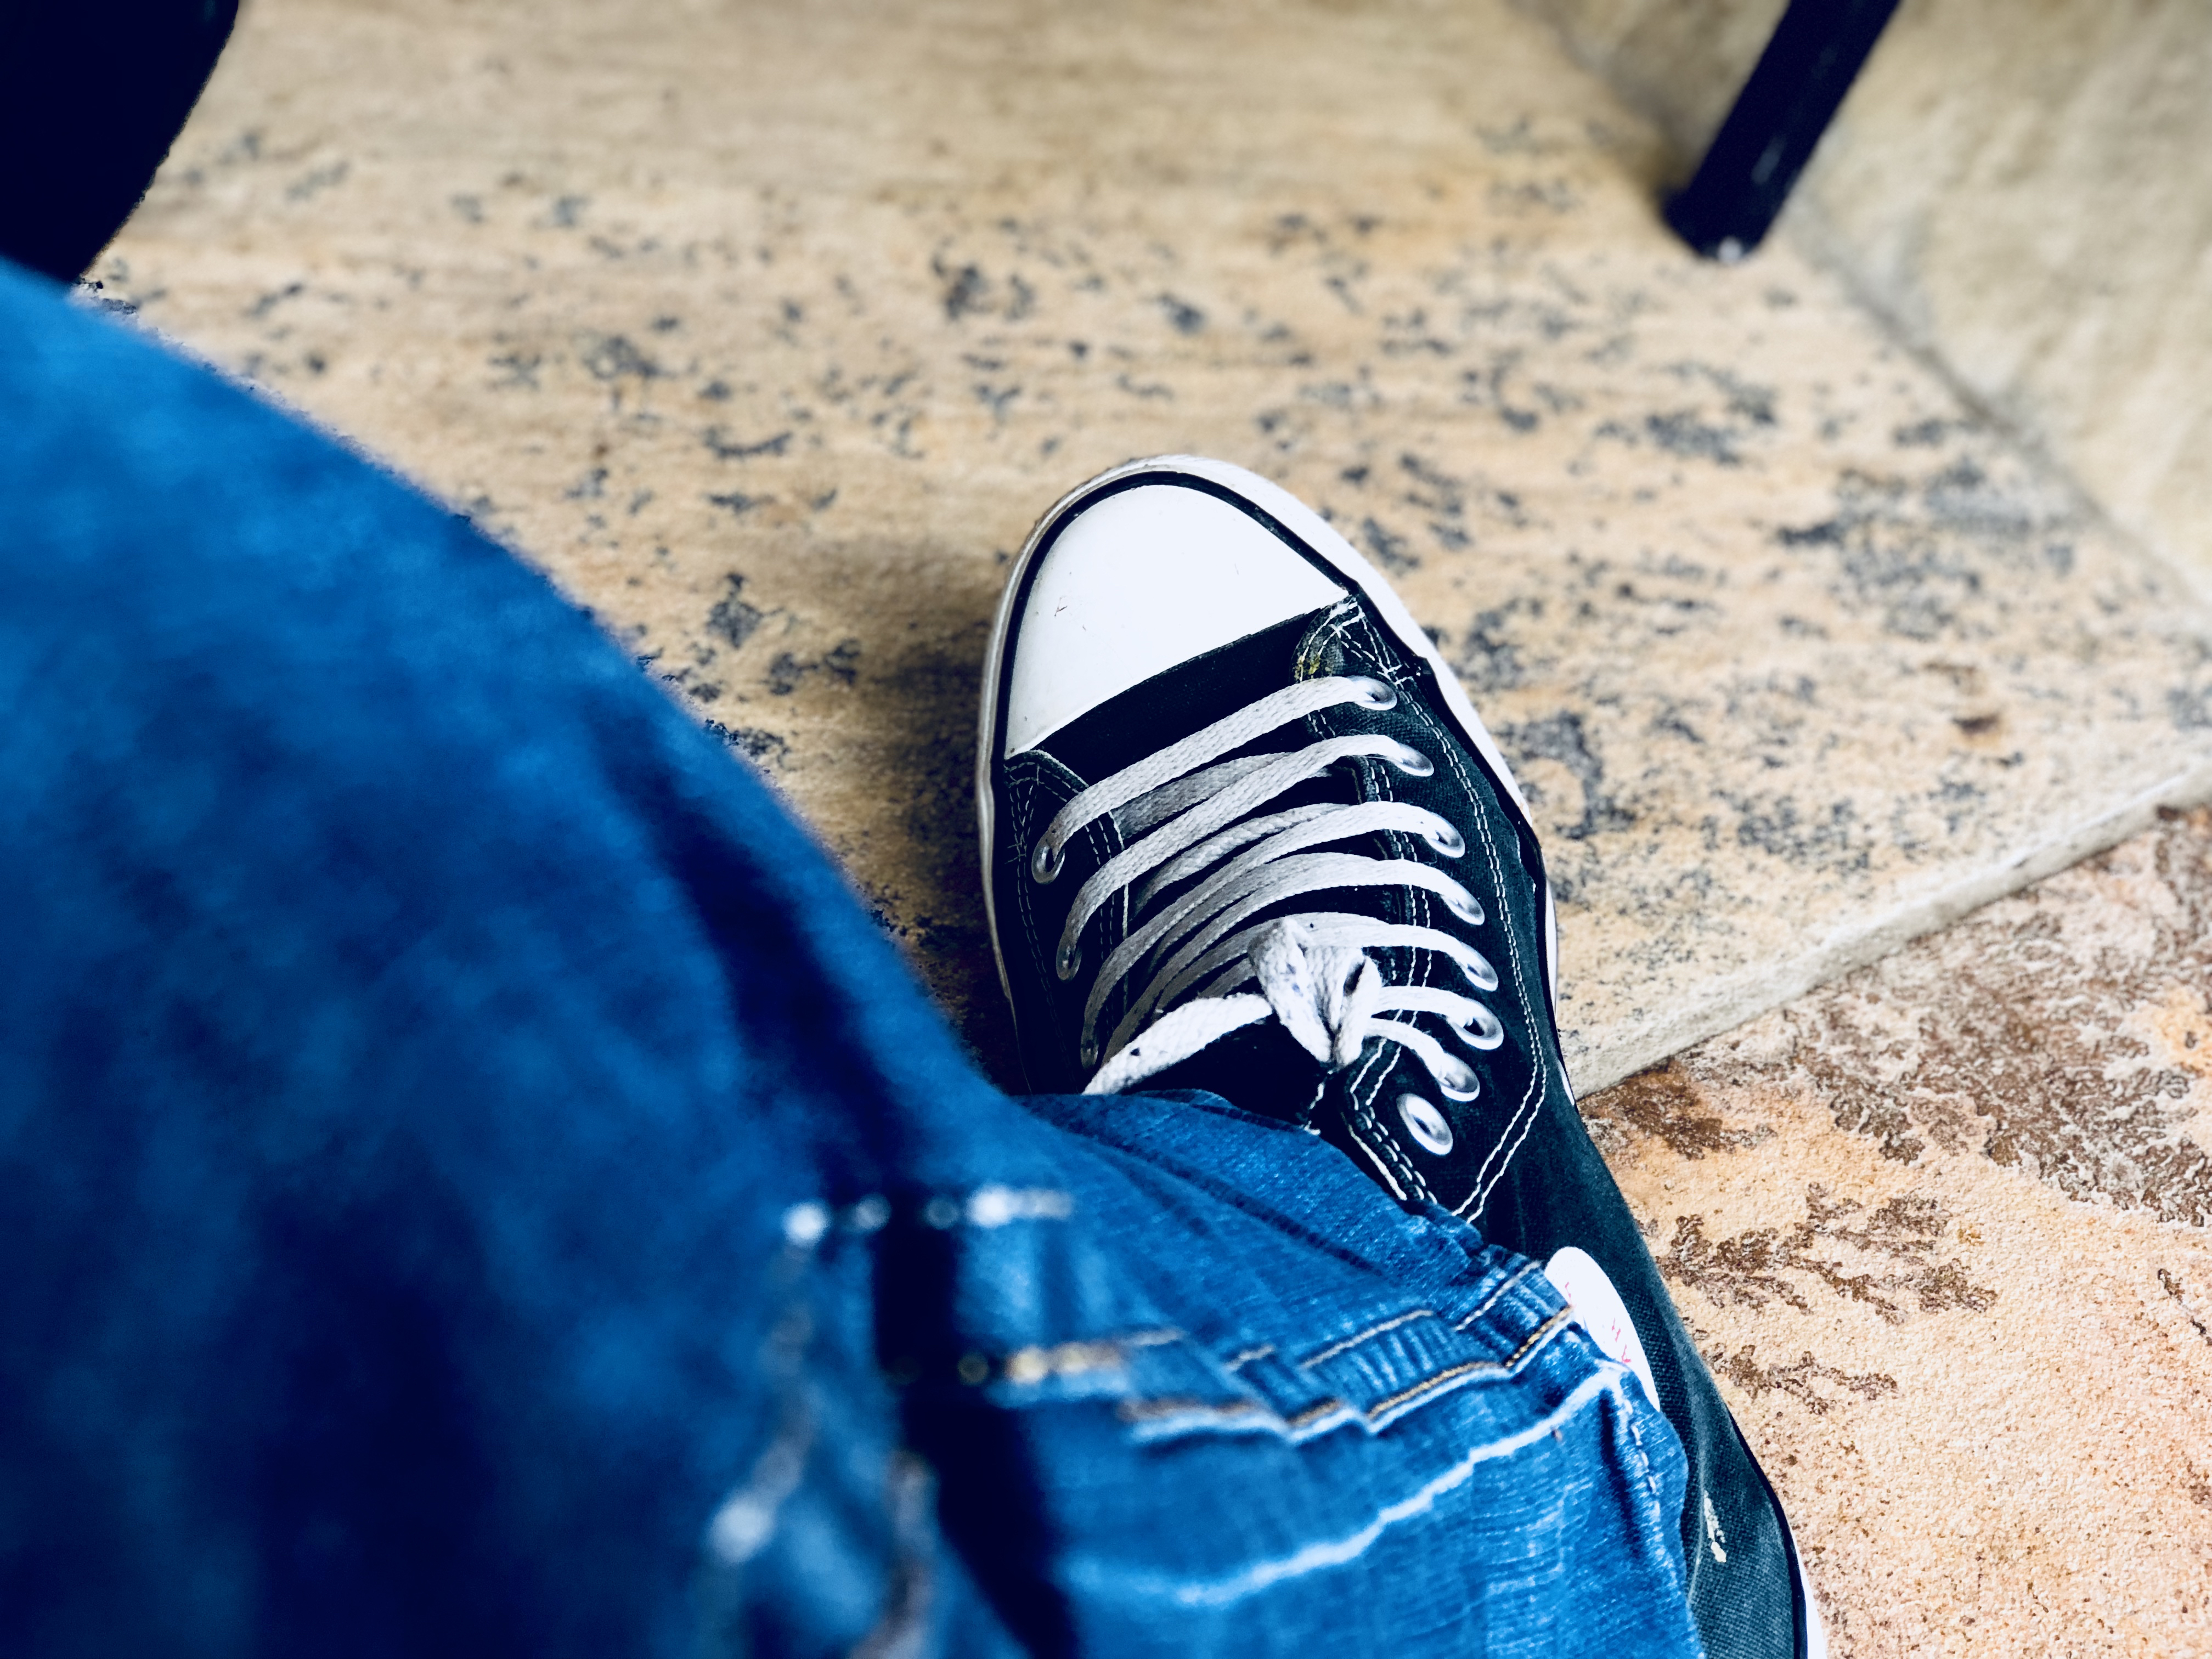
converse, footwear, all stars, fashion, photography, shoe, blue jeans, jeans, shoes, black shoes, blue, white, sneakers, cool, electric blue, water, outdoor shoe, athletic shoe